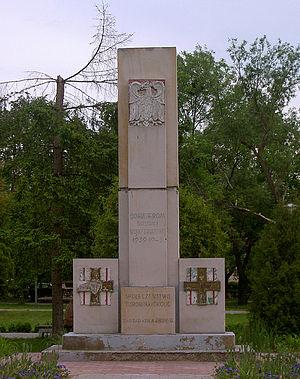
Turobin est un village polonais de la gmina de Turobin dans le powiat de Biłgoraj de la voïvodie de Lublin dans l'est de la Pologne.